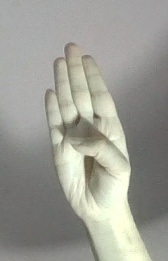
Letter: kaaf